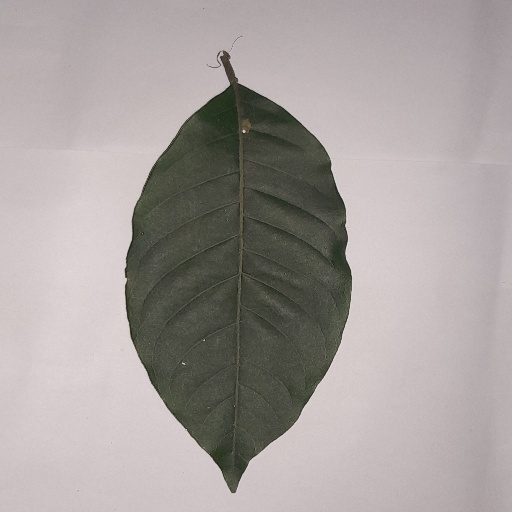
Species: HariTaki
Leaf condition: Shot Hole